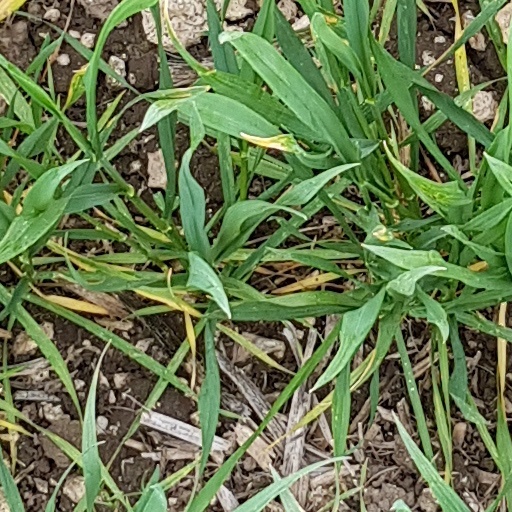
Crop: wheat